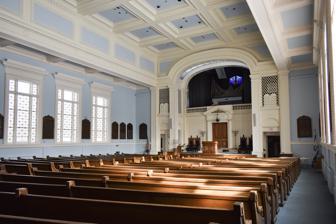
Building: Temple Society of Concord
Country: United States of America
Year built: 1911
Reform synagogue in Syracuse, New York (state), US Temple Society of Concord Interior of the synagogue's sanctuary in 2019 Religion Affiliation Reform Judaism Ecclesiastical or organisational status Synagogue Leadership Rabbi Ilan Emanuel Cantor Kari Siegel Eglash Status Active Location Location 450 Kimber Road, Syracuse , Onondaga County , New York 13224 Country United States Location in New York Geographic coordinates 43°02′42″N 76°08′02″W / 43.04507°N 76.13386°W / 43.04507; -76.13386 Architecture Architect(s) Alfred Taylor Arnold W. Brunner (consultant) Type Synagogue Style Neo-classical Date established 1839 (as a congregation) Completed 1911 Construction cost $100,000 Materials Limestone Website templeconcord .org Temple Society of Concord U.S. National Register of Historic Places NRHP reference No. 09000259 Added to NRHP April 27, 2009 The Temple Society of Concord , commonly referred to as Temple Concord , is a Reform Jewish congregation and synagogue located at 450 Kimber Road, in Syracuse , Onondaga County , New York , in the United States. Established in 1839, it is the ninth-oldest active Jewish congregation in the United States. Temple Concord, a member of the Union for Reform Judaism , is the leading Reform synagogue in Central New York , and maintains the largest Jewish religious school in the region. Religious services are held every Friday night and Saturday morning, and on Jewish holidays . Religious school and adult education programs take place twice a week. Temple Concord is also the setting for a wide array of educational, cultural and social events the serve then entire Syracuse-area community. The synagogue building was listed on the National Register of Historic Places in 2009; and in 2019 the congregation announced plans to sell the historical synagogue building, due to financial pressures. Early history Temple Concord was founded in 1839 by German immigrants drawn to upstate New York by the new Erie Canal . The small group gathered in a back room of a local store for meetings and worship services. By 1841 they had moved to the second floor of a member's home on Mulberry Street, from where they hired their first religious leader (he was not formally trained or ordained as a rabbi). The group incorporated under the laws of the State of New York on February 24, 1942. and first took the name "Comrades of Peace" and shortly thereafter Keneseth Shalome, which they translated in formal English as Temple Society of Concord. Incorporation papers list Max Thalheimer, Samuel Bernheimer and Joseph Wiseman as trustees. Religious leaders and rabbis In its early years the congregation was served by many religious leaders. These men were referred to as "Reverends" and they served as cantors , teachers, Mohelim , and Schochetim . With the exception of Bernard Illowy , it is doubtful that any were formally trained or ordained as rabbis . Rabbi Adolph Guttman, who emigrated to America from Hohenems , Austria, was the first modern Reform rabbi, and he shaped the liturgy and organization for decades to come. Religious leaders (1841–present) Abraham Gunzenhauser (1841-1846) Joseph Goodman Jacob Levi Bernard Illowy Herman Berkenthal Rev. Deutsch Rev. Cohen Rev. Burgheimer Dr. Adolph Guttman (1883-1918) Rabbi Benjamin Friedman (1919-1969) Rabbi Theodore S. Levy (1970-1990) Rabbi Sheldon Ezring (1990-2009) Rabbi Daniel Fellman (2009-2021) Rabbi Ilan Emanuel (2021-present) Synagogue and related buildings In 1851, the congregation erected its first purpose-built synagogue building at Harrison and Mulberry Streets. The cost was $10,000, a substantial sum at the time. The present Neo-classical -style sanctuary at the corner of Madison Street and University Avenue, with an attached social hall, was designed by Syracuse-based  architect Alfred Taylor and New York-based consulting architect Arnold W. Brunner . The cornerstone was laid on September 19, 1910 and the building was dedicated on September 23, 1911. It was built at a cost of $100,000. The social hall was expanded and a classroom building added in the 1920s. The Hiram and Mabel Weisberg Religious School, designed by Edward C. Roock, was built on the east side of the complex and dedicated on February 12, 1961. The Benjamin M. Berinstein Memorial Chapel was built in 1997 inside the former 1920s education building.  Allen Kosoff, a congregant, was the architect, and John Dobbs designed the stained glass windows. The 1910-11 building was added to the National Register of Historic Places on April 27, 2009. In July 2019, in light of stagnant membership, a rising deficit, and declining participation, members of the congregation voted to sell the building for $9 million, to be converted into student housing . Initial plans by the developer were scaled back in light of community opposition that claimed the proposed development was "too big and out of character". A revised proposal was submitted to consenting authorities in 2021 that proposed 210 apartments with 599 beds. Gallery Sanctuary exterior Sanctuary facade View of the interior facing the ark View of the interior from the bema The bema The ark See also Ethnic groups in Syracuse, New York List of the oldest synagogues in the United States Louis Marshall References